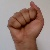
The image shows a hand gesture representing the letter 'A' in Indian Sign Language.